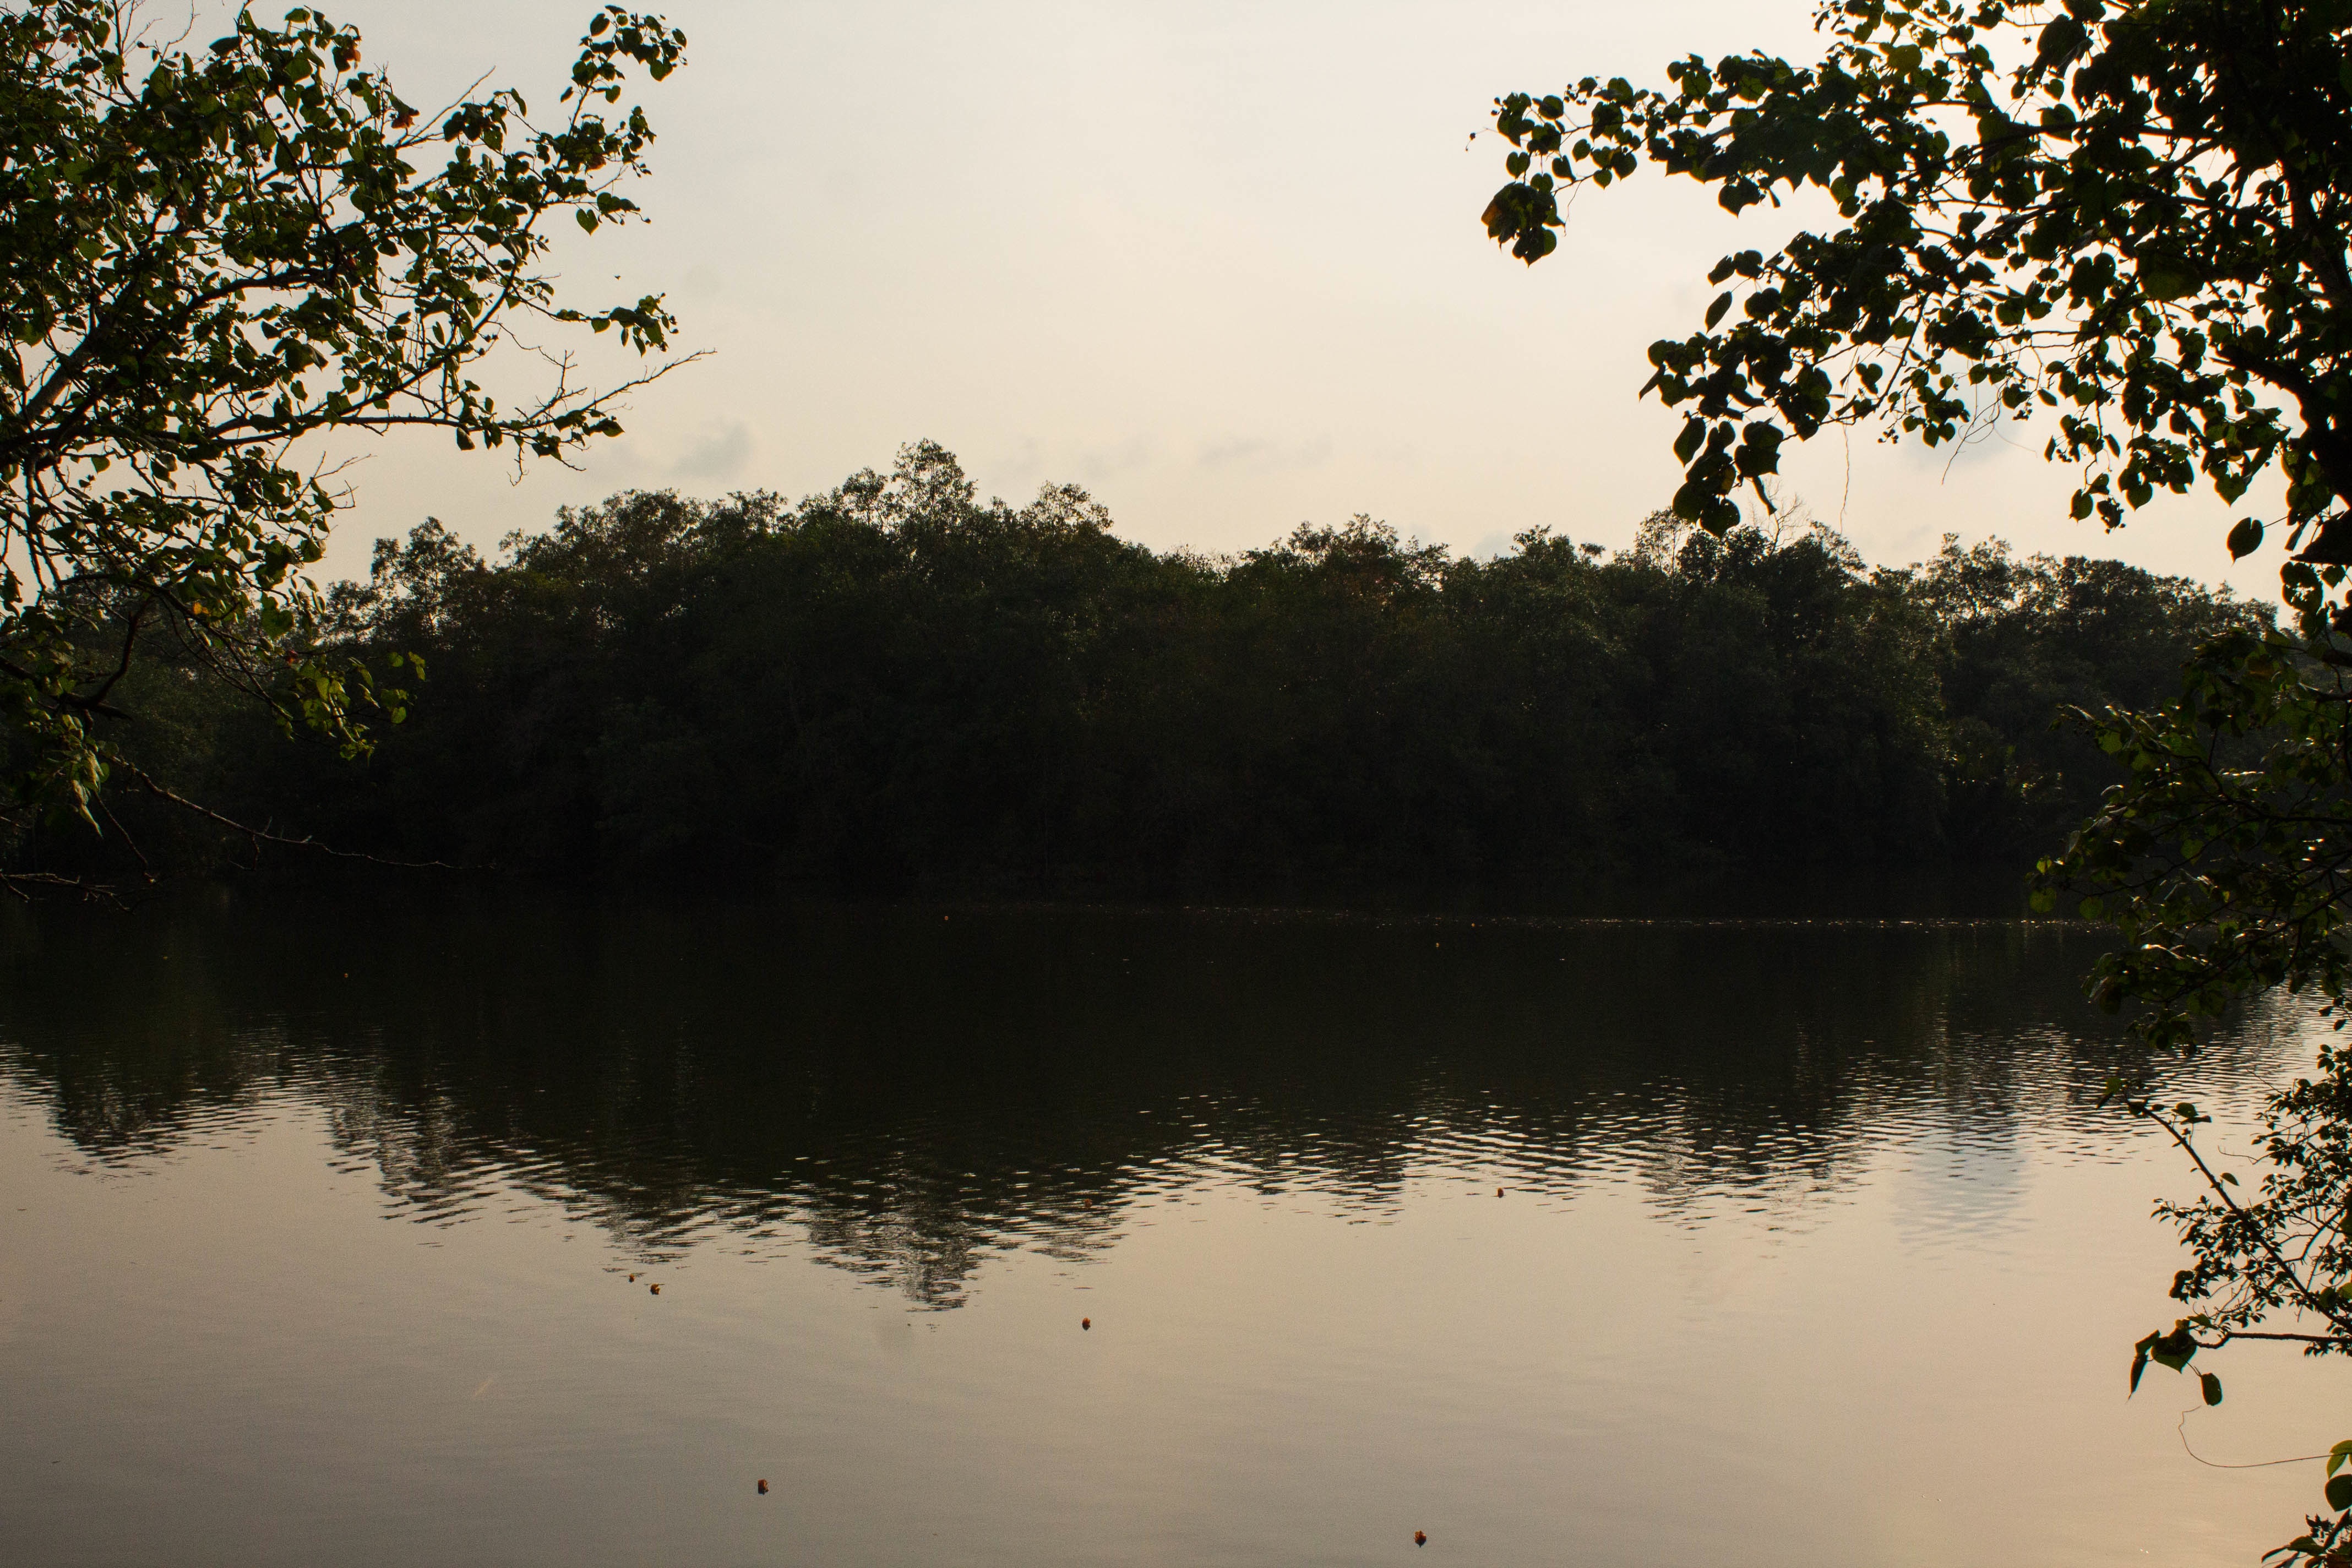
landscape, tree, water, nature, plant, sunlight, morning, leaf, lake, river, dusk, pond, evening, reflection, autumn, reservoir, body of water, atmospheric phenomenon, woody plant